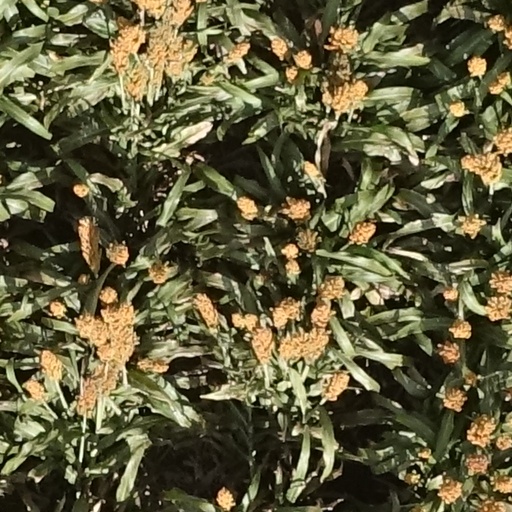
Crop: sorghum